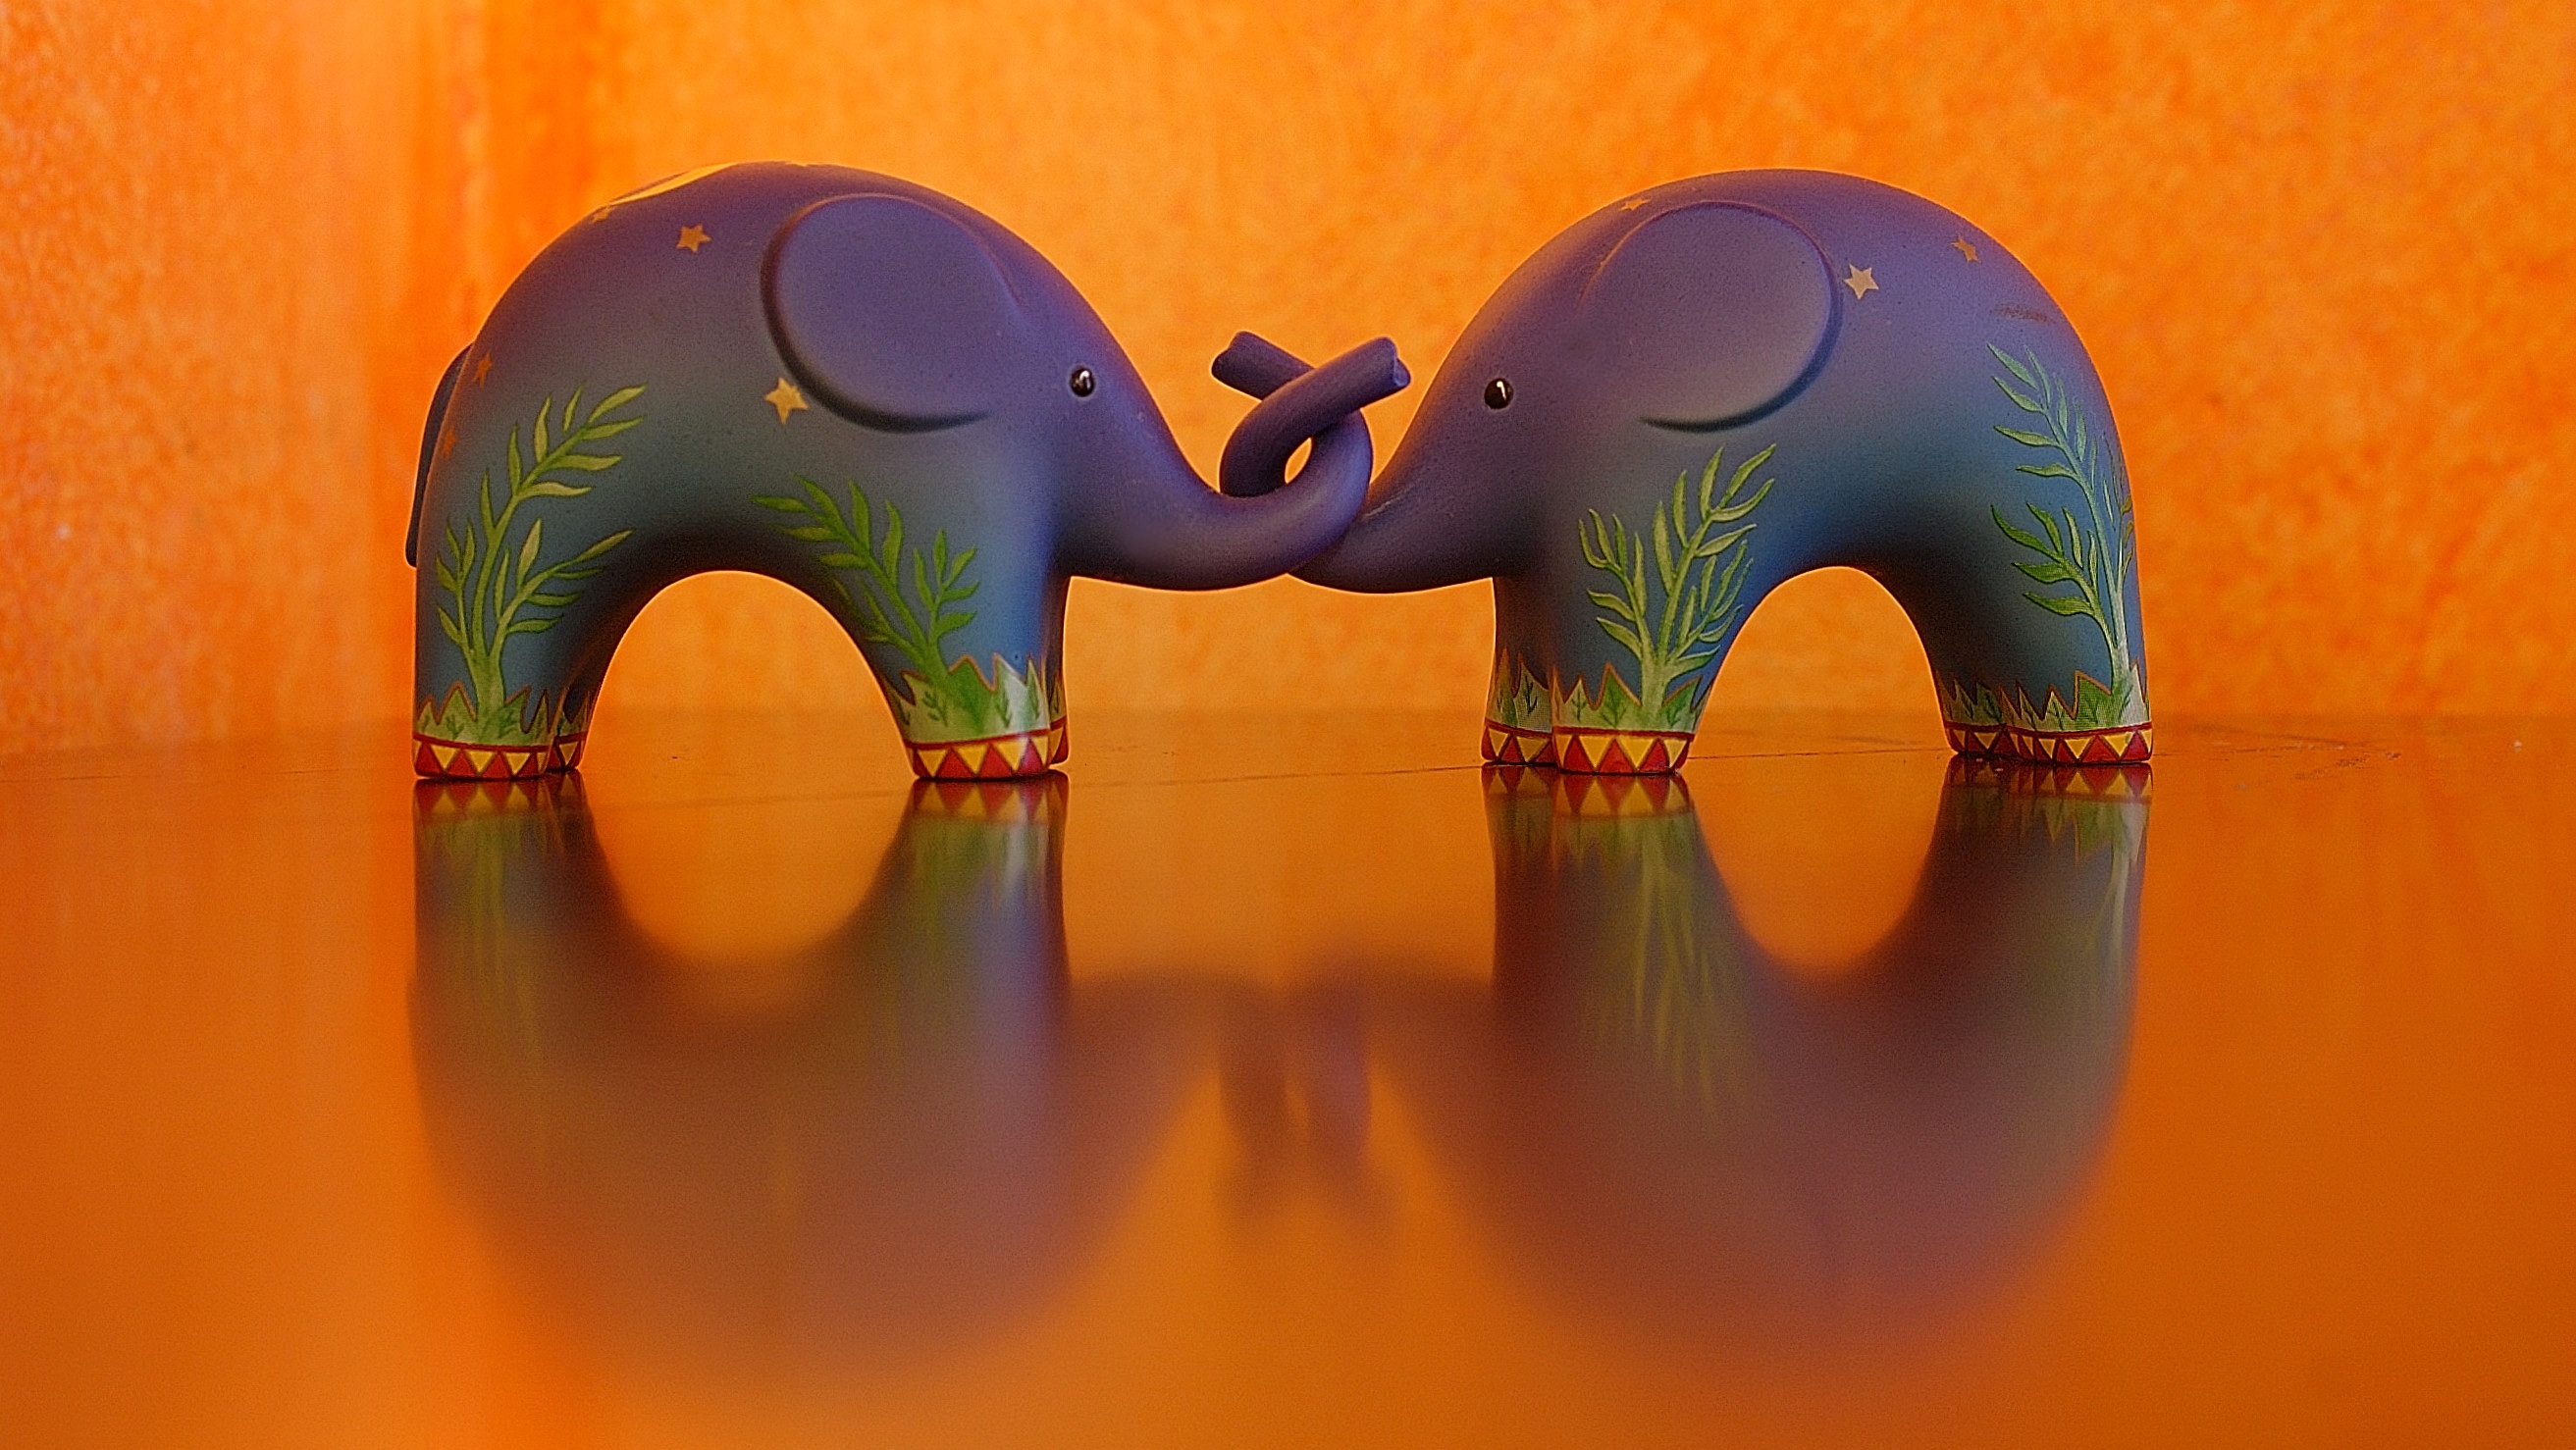
love, orange, shop, reflection, color, africa, market, blue, furniture, yellow, free, exposure, colors, relaxation, illustration, happiness, composition, fantasia, fantasie, detail, organ, elephants, screenshot, union, macro photography, inseparable, computer wallpaper, free wallpaper